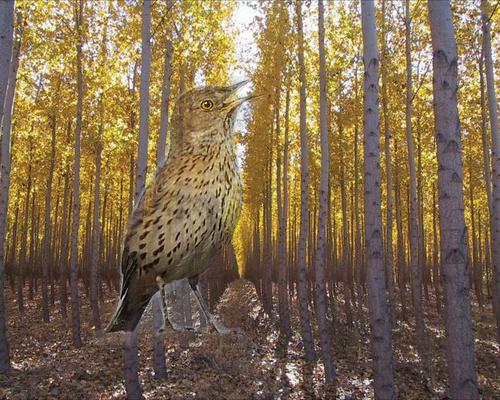
Bird species: Sage_Thrasher
Bird type: landbird
Background: land